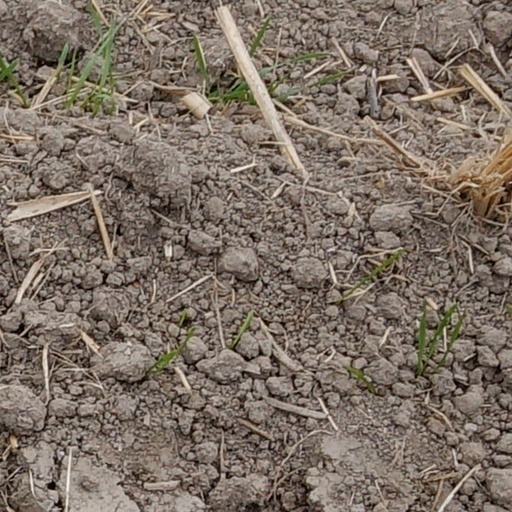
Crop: wheat